3rd Pioneer Battalion (Australia)

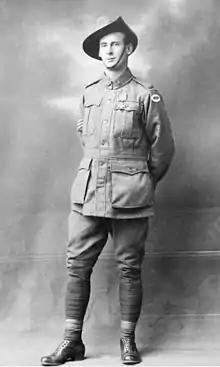
A black-and-white photograph of a World War I-era soldier wearing a slouch hat and field uniform

A total of five pioneer battalions were raised by the AIF during the war, with one being assigned to each of the five infantry divisions that the Australians deployed to the battlefield in France and Belgium. The battalions consisted of four companies, under a headquarters company. To identify the 3rd Pioneer Battalion's personnel, they were issued with a purple and white unit colour patch. The colours were in common with other Australian pioneer battalions, while the horizontal oval shape denoted that the unit was part of the 3rd Division.